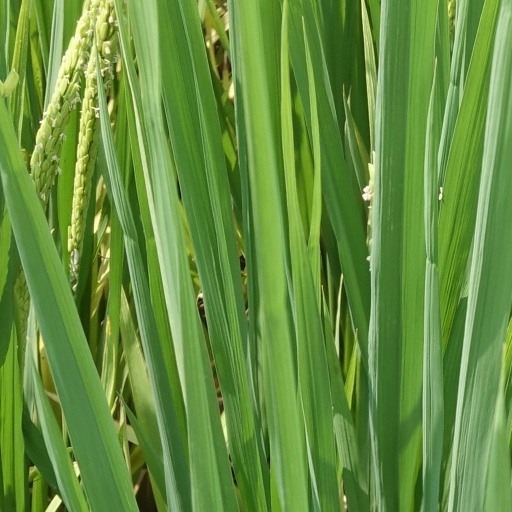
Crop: rice